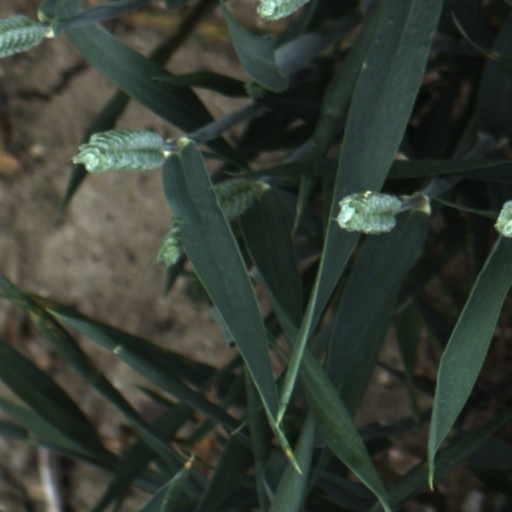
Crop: wheat